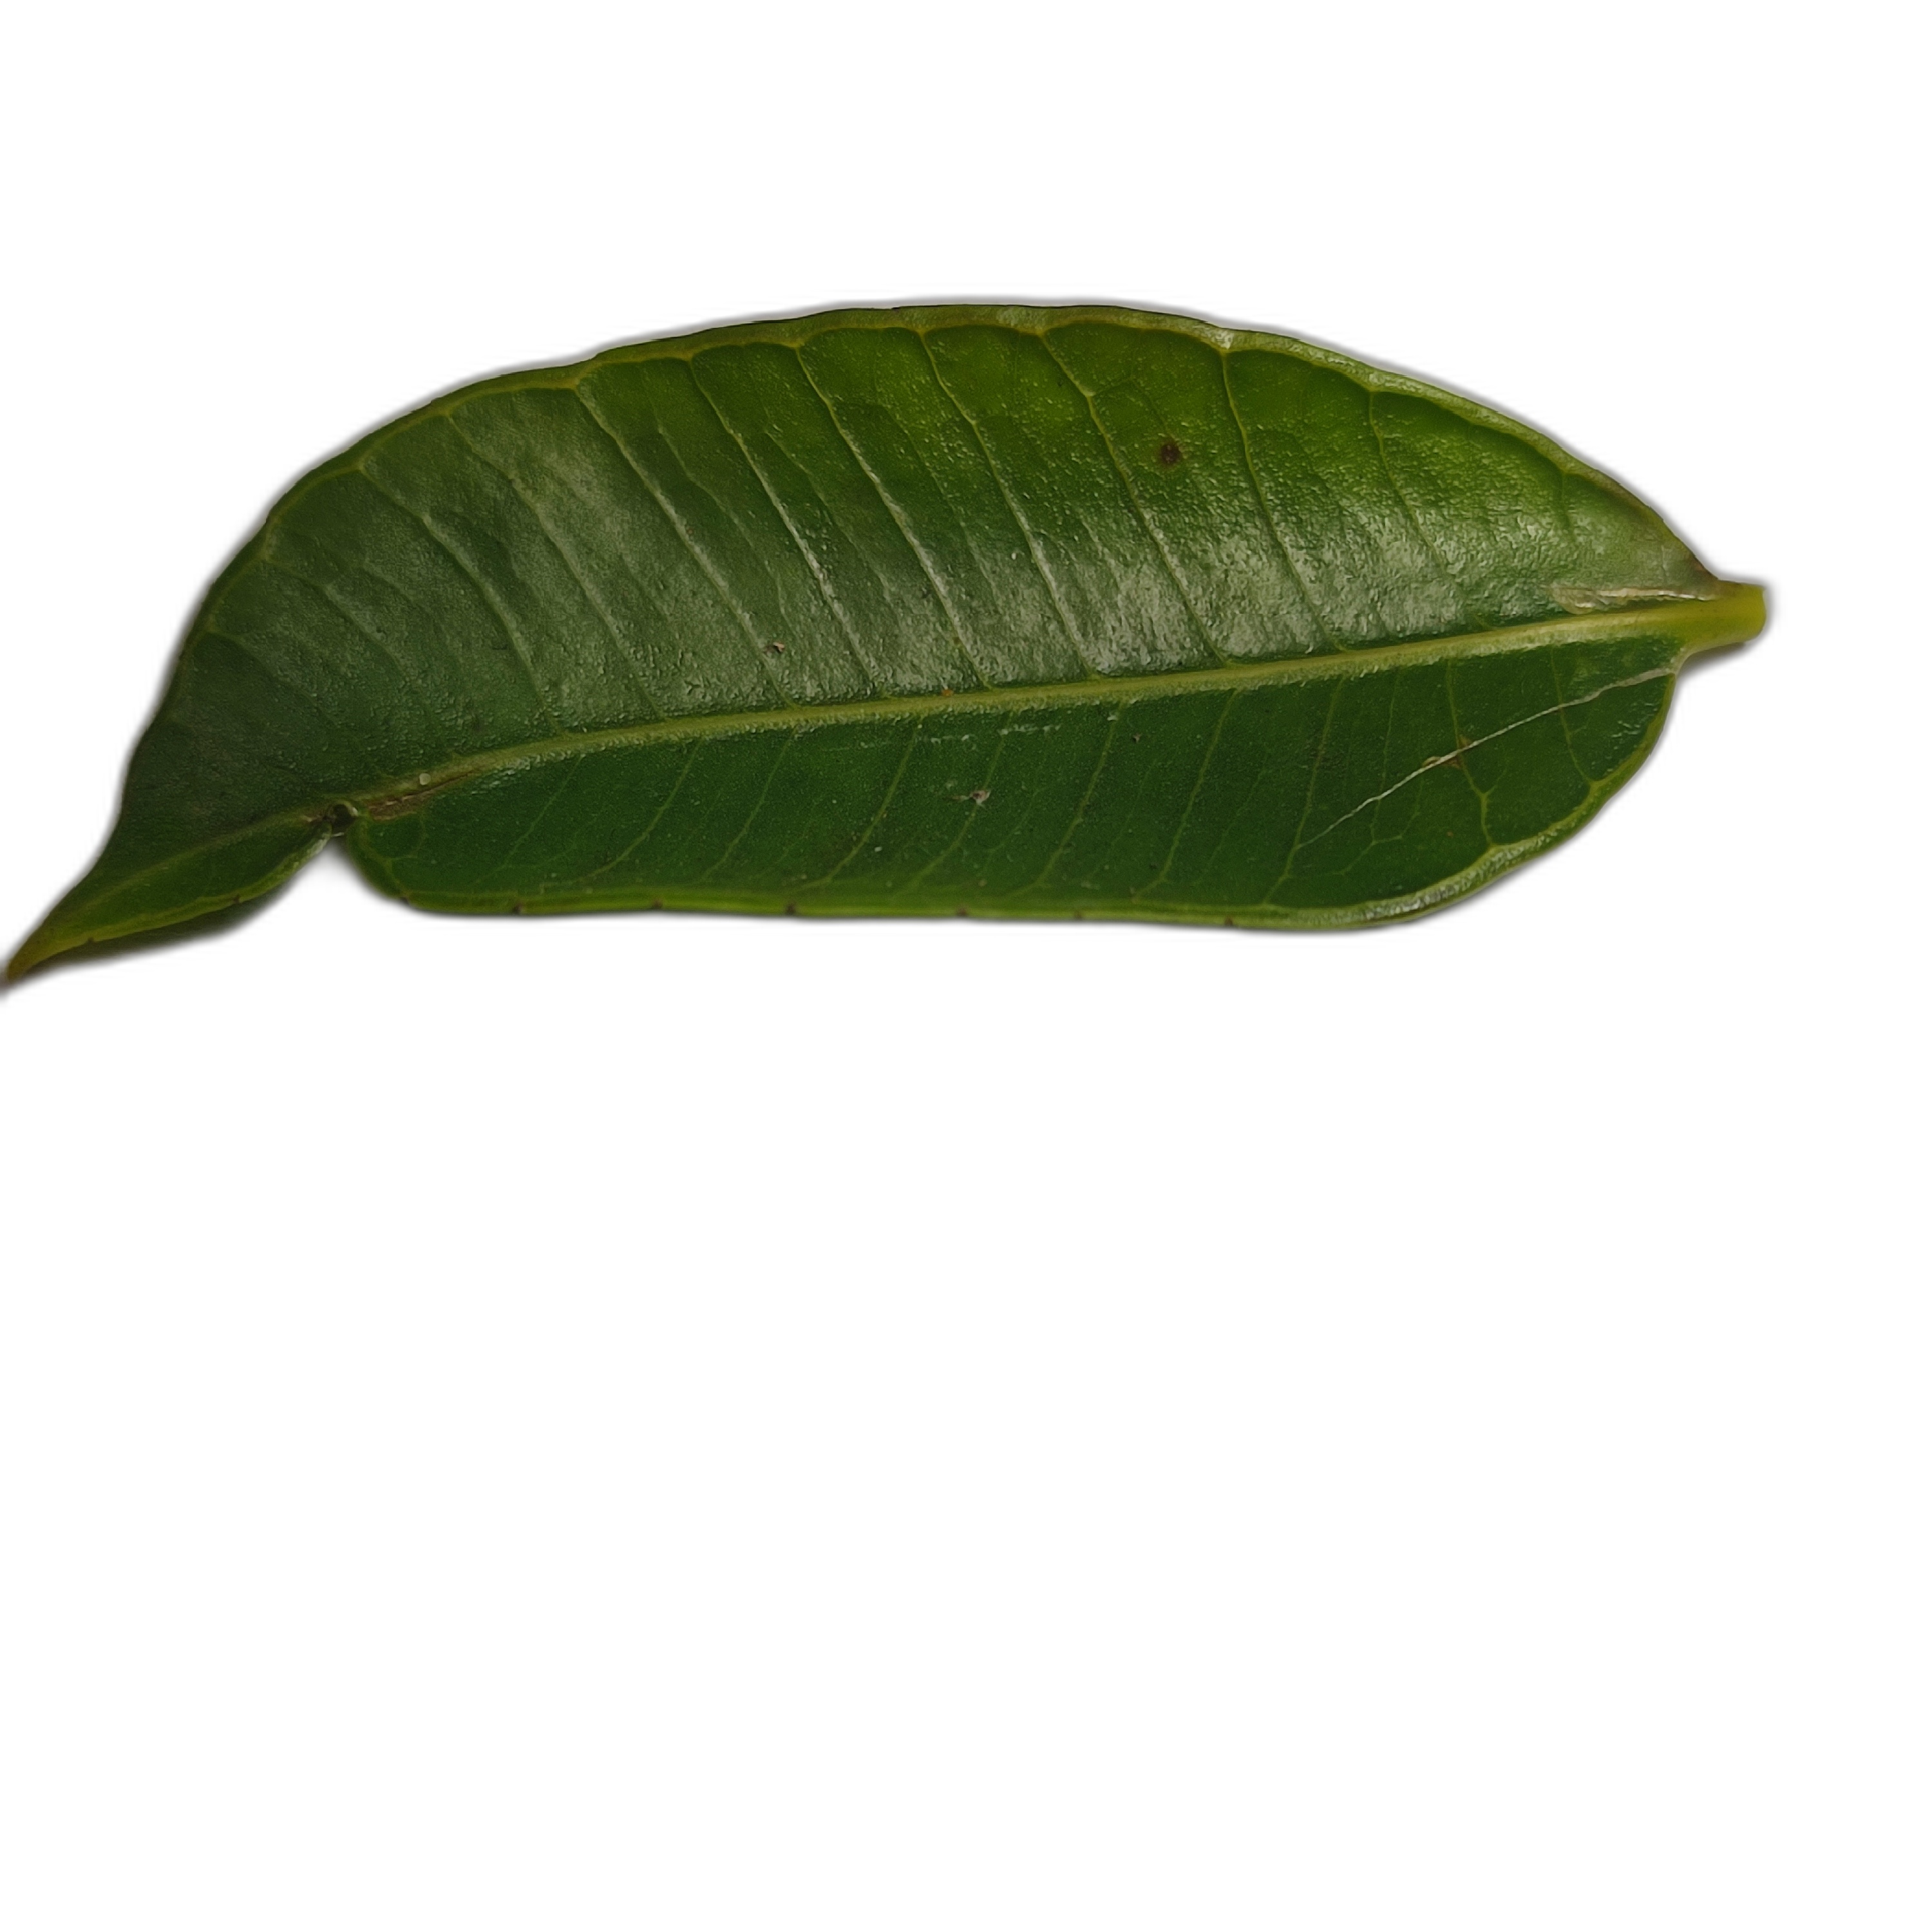
Label: healthy